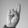
ASL letter: R